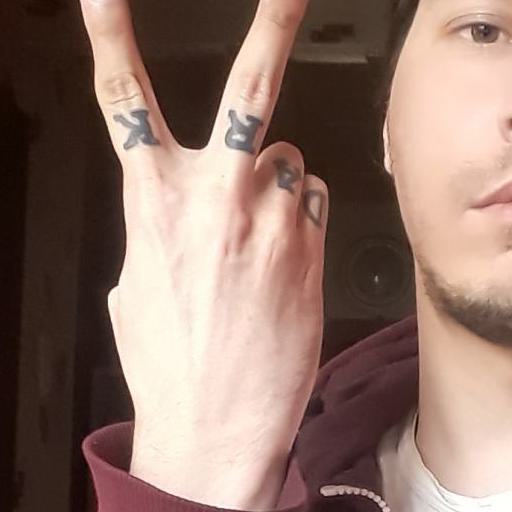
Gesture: peace_inverted